Agamemnon

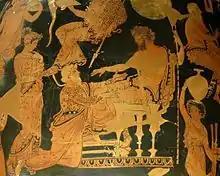
Fourth century BC depiction of Chryses attempting to ransom his daughter Chryseis from Agamemnon.

Agamemnon was a descendant of Pelops, son of Tantalus. According to the common story (as told in the "Iliad" and "Odyssey" of Homer), Agamemnon and his younger brother Menelaus were the sons of Atreus, king of Mycenae, and Aerope, daughter of the Cretan king Catreus. However, according to another tradition, Agamemnon and Menelaus were the sons of Atreus' son Pleisthenes, with their mother being Aerope, Cleolla, or Eriphyle. In this tradition, Pleisthenes dies young, with Agamemnon and Menelaus being raised by Atreus. Agamemnon had a sister Anaxibia (or Astyoche) who married Strophius, the son of Crisus.